Yangmingshan

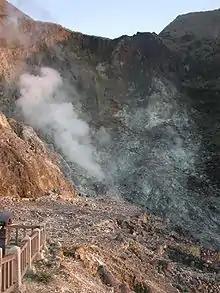
An active fumarole at Xiaoyoukeng.

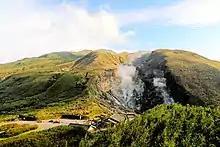
A distant view of the fumarole of Xiaoyoukeng.

Due to the effects of post-volcanic activity and precipitation, soil in the region is highly acidic. With the influence of the northeast monsoon and the area's microclimates, winter temperatures are much lower than in the surrounding areas. The above factors cause the vegetation to differ from those in other regions at the same latitude. Some medium and high-altitude plants can be found here such as bird-lime tree and hairy Japanese maple. Vegetation groups can be divided into subtropical monsoon rainforests, temperate evergreen broadleaf forests, and mountain ridge grasslands. There are 1360 species of vascular bundle plants in the region. Some of the common ones are red nanmu, large-leaved machilus, Formosan sweet gum, Taiwan cherry, Mori cleyera and dark spotted cherry. The most famous is Taiwan isoetes in Menghuan pond, an aquatic fern only found in Taiwan. Mt. Datun is one of the most well-known places to see some of the 168 species of butterflies in northern Taiwan, With them being most frequently seen from May to August. The most common ones are from the families Papilionidae, Danainae, and Nymphalidae. There are also 122 species of birds in the region. Semi-feral cattle are one of the notable attractions in the area.